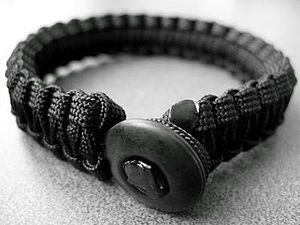
De nombreux types de nouages des bracelets de survie existent et font même l'objet d'un certain nombre d'ouvrages papier et numériques. Portés par l'univers du survivalisme, ils font l'objet d'une diffusion assez large et leur méthodologie de construction est accessible sur Internet, notamment sur les sites de partage de vidéos, de photos ou d'arts créatifs.